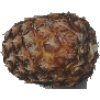
Label: Pineapple 1